Joanna I of Naples

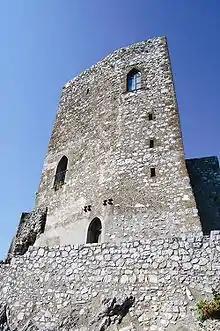
The "Torre Normanno-Sveva", Castello del Parco, Nocera Inferiore

From early 1349 onwards, all documents for the Kingdom were issued in the names of both husband and wife, and Louis was indisputably in control of military fortresses. On coins issued during their joint reign, Louis' name always preceded Joanna's. Although he was not officially recognised by Pope Clement VI as king and co-ruler until 1352, Neapolitans likely considered him their monarch from the moment he started acting as such.